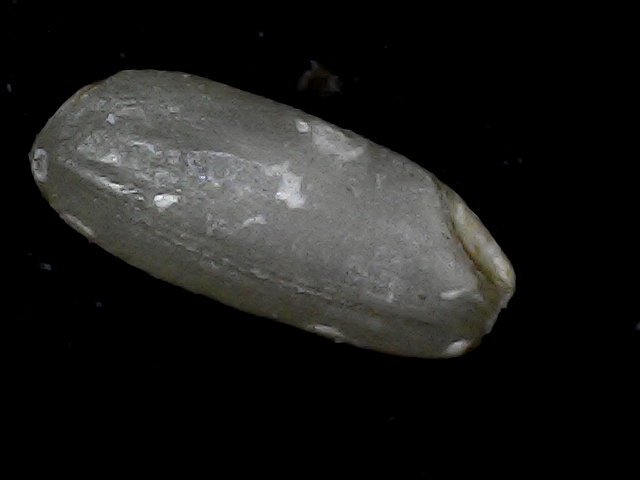
Rice variety: BD79